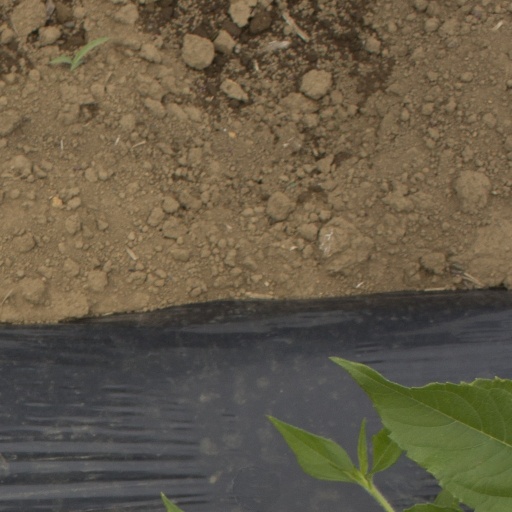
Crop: Jerusalem artichoke